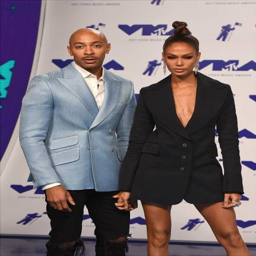
person and film actor attend awards